Sheffield, New Zealand

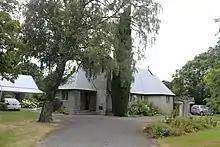
Saint Ambrose's Anglican Church (2021)

The original church was built in 1878. A decision to replace it occurred in 1939 and work started in 1955, but it was not until 26 August 1962 that it was finally consecrated.